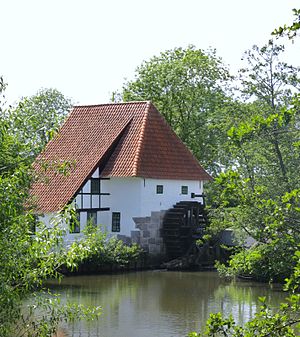
Brundlund Slotsmølle
Slotsmøllen ved Brundlund slot
Brundlund Slotsmølle er en vandmølle i Aabenraa, der ejes af Aabenraa Byhistoriske Forening. Den har tidligere tilhørt Brundlund Slot, der gennem mange århundreder var bolig for først lensmanden og siden amtmanden over Aabenraa Amt fra 1470 til 1997. Slotsholmen var omgivet af en voldgrav, der blev forsynet med vand fra Mølleåen. Her blev vandmøllen, der fungerede både som mølle, sluse for voldgraven og som forsvarsværk anlagt. Den nuværende møllebygning er formentlig opført ca. 1520, omtrent samtidig med de ældste bevarede dele af det eksisterende Brundlund Slot. Den er særpræget på grund af dens funktion som både vandmølle og forsvarsværk med skydehuller i munkestensmurene. Tidsfastsættelsen underbygges af en karakteristisk sengotisk blænding over nedgangen.